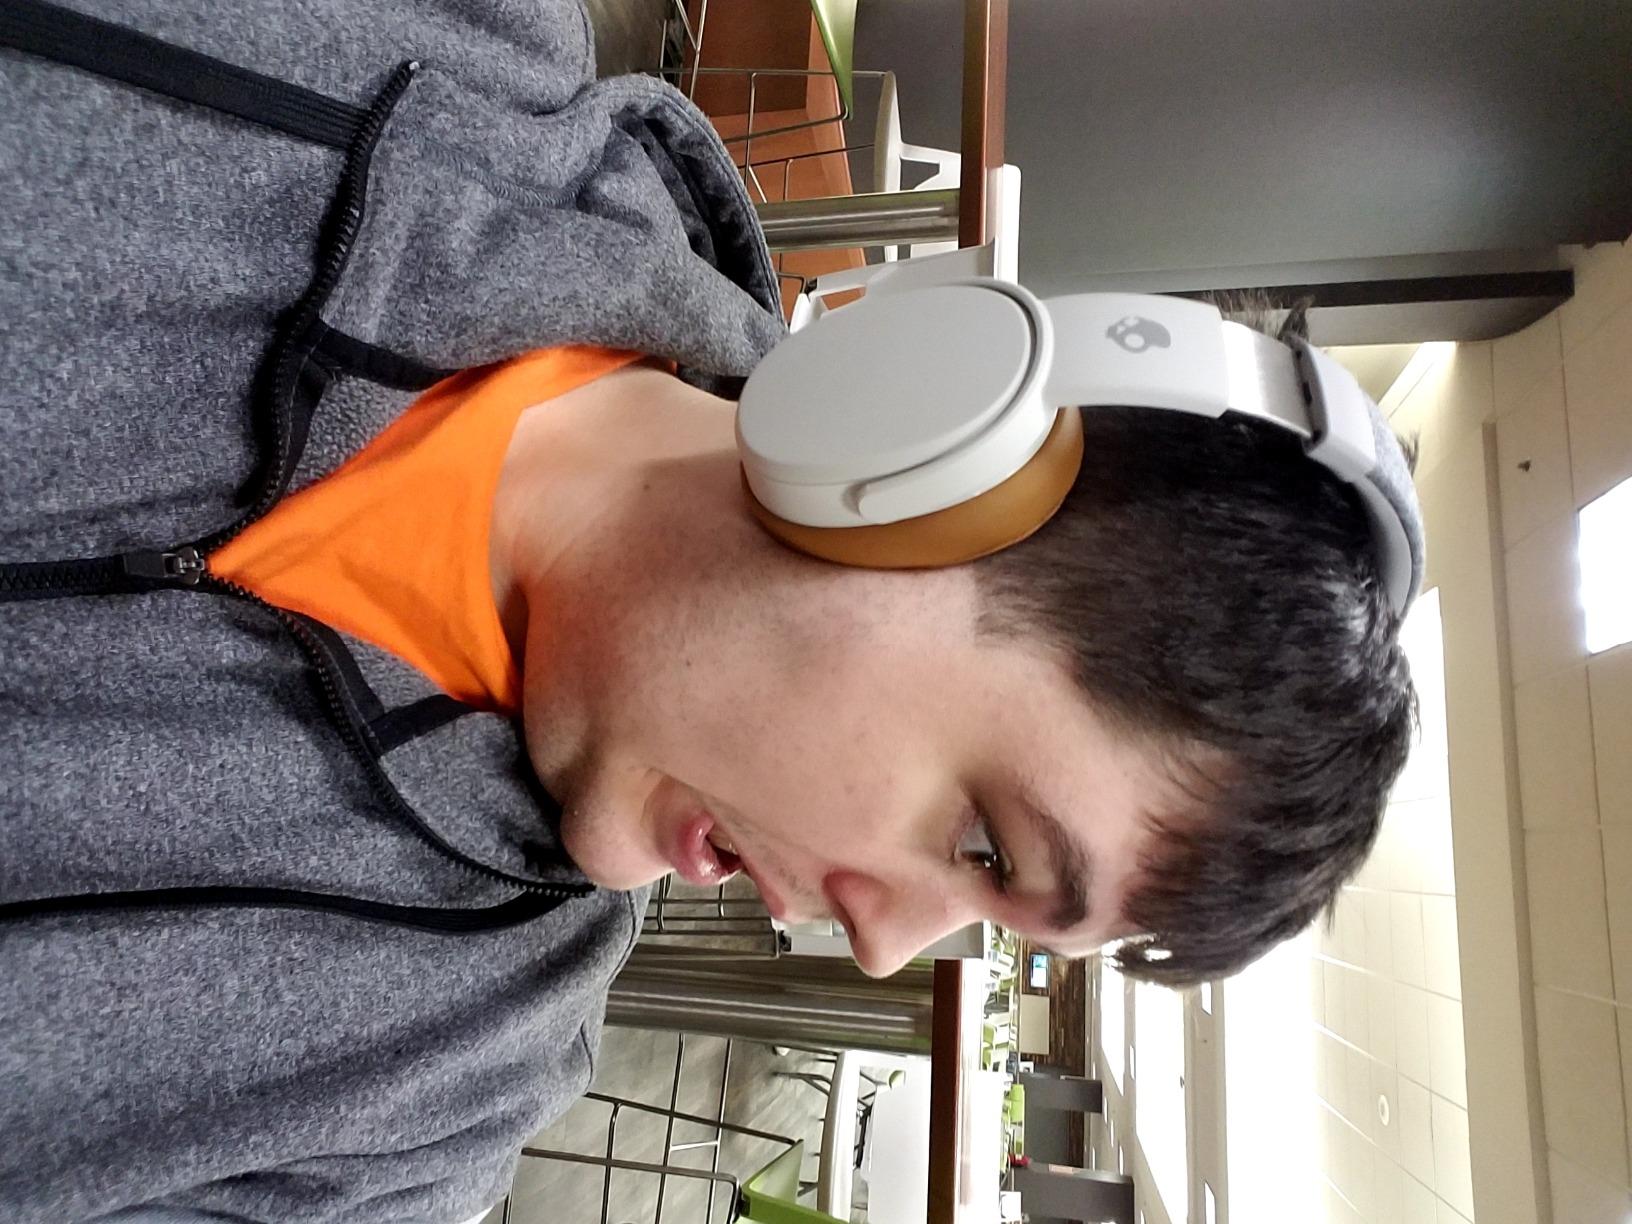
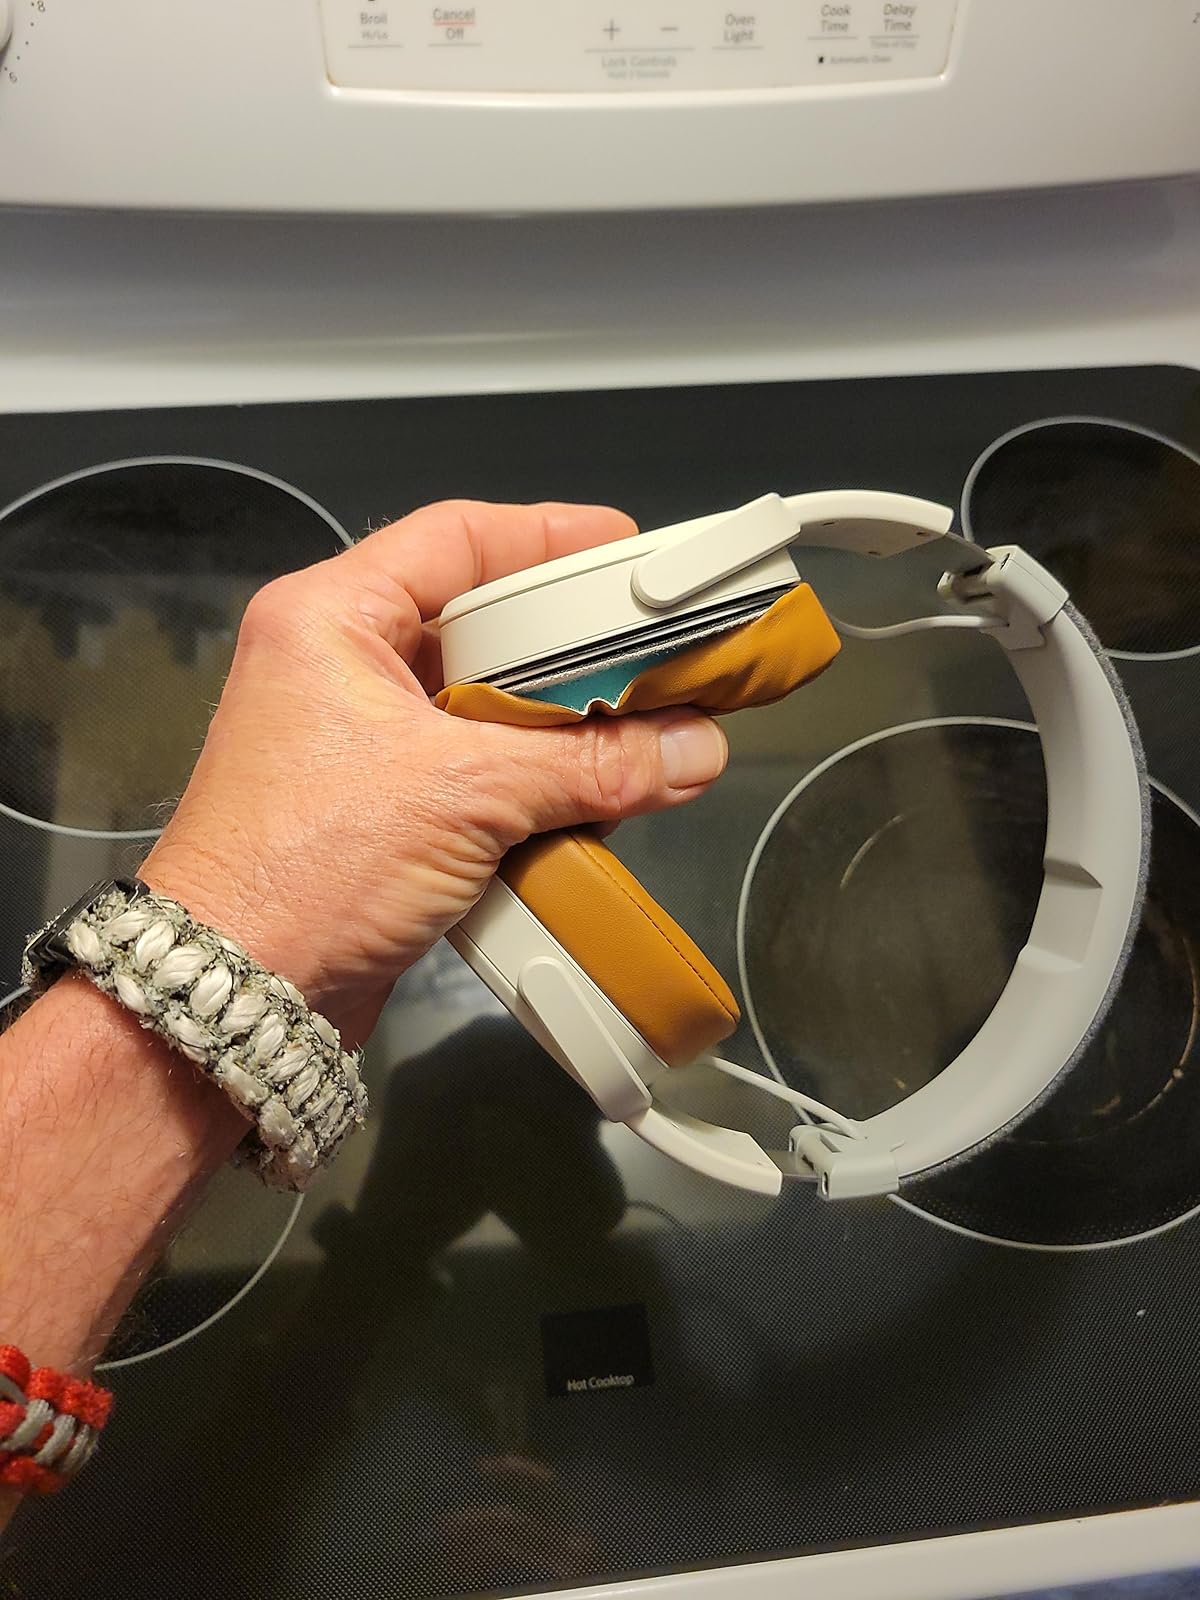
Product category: headphones
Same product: yes